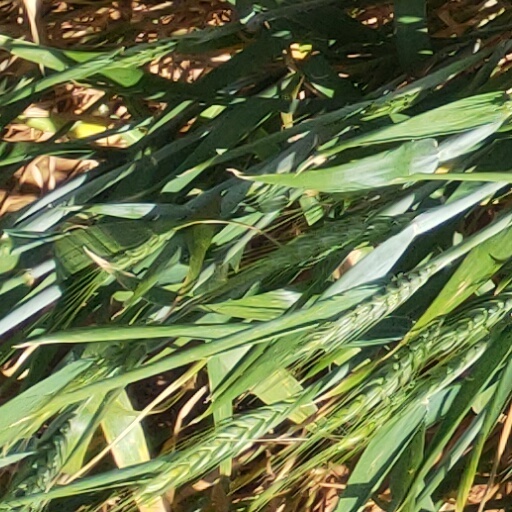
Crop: wheat